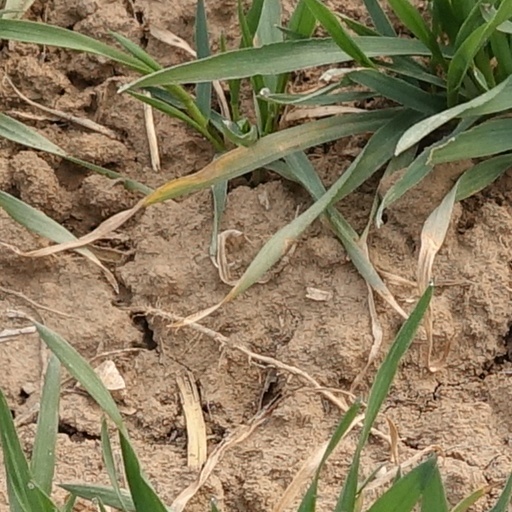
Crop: wheat